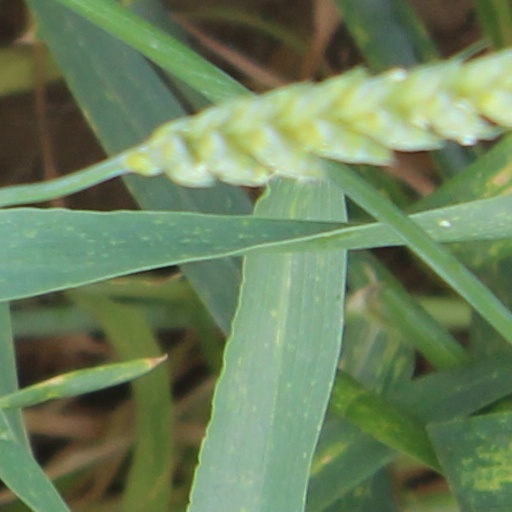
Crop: wheat